Satan's Wife

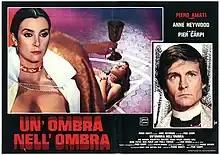

Satan's Wife (also known as Ring of Darkness) is a 1979 Italian horror film directed by Pier Carpi.